St Margaret's Island

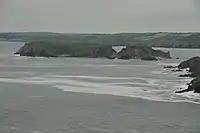
St Margaret's Island seen from Caldey Island, with Pembrokeshire mainland beyond

St Margaret's Island (Welsh: Ynys Farged) is a small tidal island to the northwest of Caldey Island in Carmarthen Bay, Pembrokeshire, Wales.